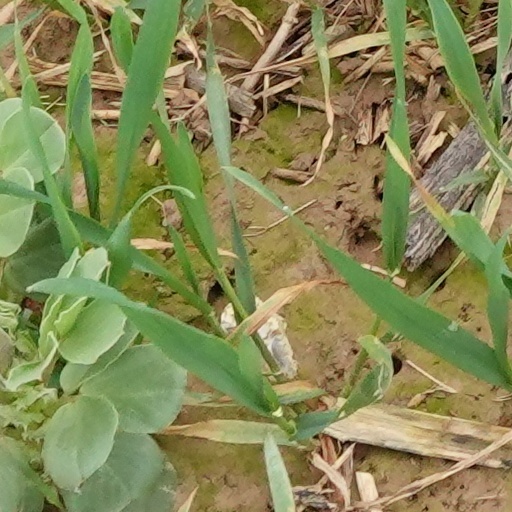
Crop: wheat